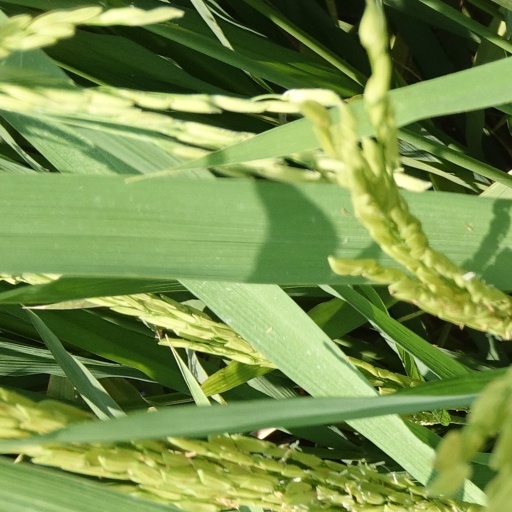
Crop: rice